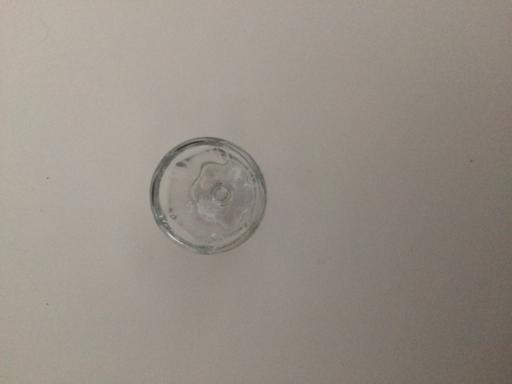
Waste category: glass